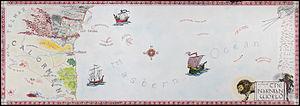
Le Fauteuil d'argent est un roman fantastique pour la jeunesse écrit par Clive Staples Lewis, publié en 1953. C'est le quatrième tome de la série Le Monde de Narnia, qui en compte sept. Dans l'ordre de lecture, c'est le sixième. Il voit apparaître une nouvelle protagoniste, Jill.
Narnia est un monde imaginaire créé par l'auteur irlandais Clive Staples Lewis dans lequel se déroule une série de sept romans de fantasy : Le Monde de Narnia.
Le Monde de Narnia est une œuvre littéraire en sept tomes de l'écrivain britannique C. S. Lewis. Elle est considérée comme un classique de la littérature anglo-saxonne pour enfants et est l'œuvre la plus connue de l'auteur. Le titre original peut être traduit littéralement par : Les Chroniques de Narnia, qui est le titre de la série au Québec et au Nouveau-Brunswick, mais était également le titre français de la série en Europe avant la sortie des adaptations cinématographiques de Walt Disney.